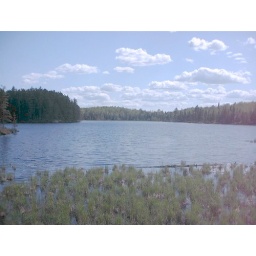
This is the lake along the dirt road to my house, when I lived in La Macaza